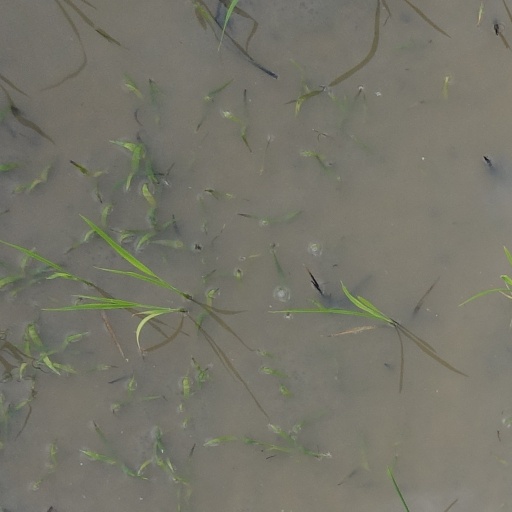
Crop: rice